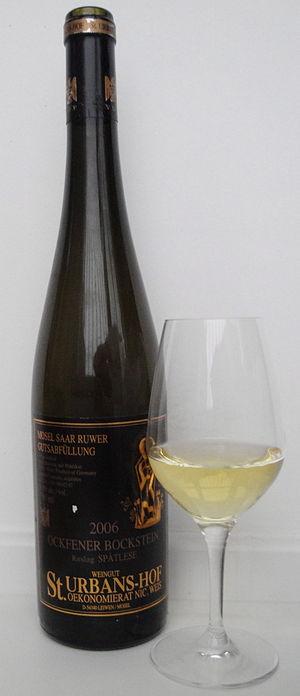
Le vignoble de Moselle est l'une des 13 régions viticoles allemandes d'appellation d'origine contrôlée. La région couvre les vallées de la Moselle, de la Sarre et de la Ruwer depuis l'embouchure de la Moselle à Coblence et en amont jusqu'aux environs de Trèves dans le Land de Rhénanie-Palatinat. Avant le 1ᵉʳ août 2007, la région s'appelait « Moselle-Sarre-Ruwer », mais elle a changé pour un nom considéré comme plus convivial. Les villes constituant la région sont Sarrebourg, Konz, Trèves, Schweich, Bernkastel-Kues, Traben-Trarbach, Zell, Cochem et Coblence. Les plus grands vignobles sont Piesport, Zell, Leiwen, Konzer Tälchen, Neumagen-Dhron, Mehring, Bernkastel-Kues et Trittenheim.
Le terme de vendanges tardives est une mention traditionnelle au sens du droit européen qui désigne un vin issu de raisins dont la récolte est retardée, volontairement ou non. Cela a pour conséquence d'obtenir généralement des raisins en surmaturité.